Toby Holland (politician)

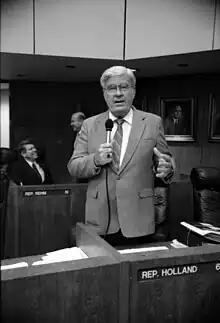
Holland in 1988

Toby Holland (November 29, 1928 – June 21, 2021), also known as J. J. Holland Jr., was an American politician. He served as a Republican member for the 67th district of the Florida House of Representatives.